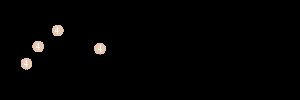
18. etape af Tour de France 2007
Profil
Attende etape af Tour de France 2007 var en 211 km lang etape som gik fra Cahors til Angoulême. Etapen indeholdte 2 spurter og 4 bjergpasseringer; 4 kategori 4 stigninger.